The Winter Market

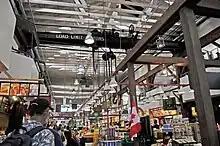
A 2010 photograph of the interior of the Granville Island public market, on which the market of the story's title is based

According to the analysis of critic Pramod Nayar, the story "depicts the body as a vehicle for experiencing dreams edited into Hollywood thrillers".